José Mourinho

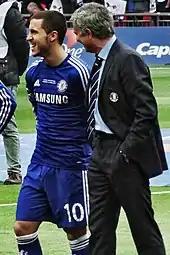
Mourinho with Chelsea playmaker Eden Hazard in 2015. Their relationship soured in the following season.

On 3 June 2013, Chelsea appointed Mourinho as manager for the second time, on a four-year contract. Mourinho told Chelsea TV, "In my career I've had two great passions – Inter and Chelsea – and Chelsea is more than important for me." "It was very, very hard to play against Chelsea, and I did it only twice which was not so bad." "Now I promise exactly the same things I promised in 2004 with this difference to add: I'm one of you." On 10 June 2013, Mourinho was officially confirmed as Chelsea manager for the second time at a press conference held at Stamford Bridge.